2009 Great Britain and Ireland floods

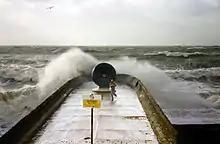
Sea conditions observed on 14 November in Brighton, England

On 13 November an area of low pressure developed to the south-west of Ireland. It moved north-eastwards across the Irish Sea and west Scotland on 14 November. Weather fronts bringing heavy rain swept across the west and south of the United Kingdom. of rainfall in three hours was recorded in some parts of Sussex and Hampshire. The wind, coming from the south, reached gale to severe gale strength on 13 November; gusting between and in some areas. On 14 November, strong winds and showers affected southern Great Britain, with winds gusting up to and on the coast. A tornado was reported to have occurred in the east of England on 14 November.